Business Centre Australia

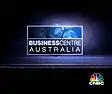

Business Centre Australia is a business news television program that was broadcast on CNBC Asia. The program served as a round-up to the trading day in Australia. During its debut in late January 2001, it initially aired only to viewers on CNBC Asia's Australian feed but later that year it was made available across the region. The show was presented by Amanda Drury from Singapore and Mark Laudi from Sydney although Laudi eventually moved back to Singapore and co-hosted the show there. The show ended in January 2004.